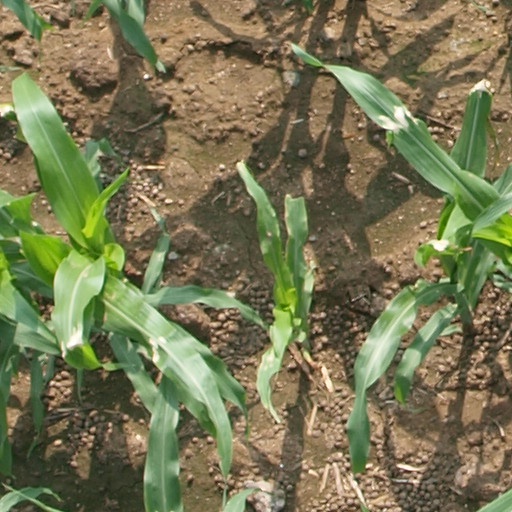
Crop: maize; corn